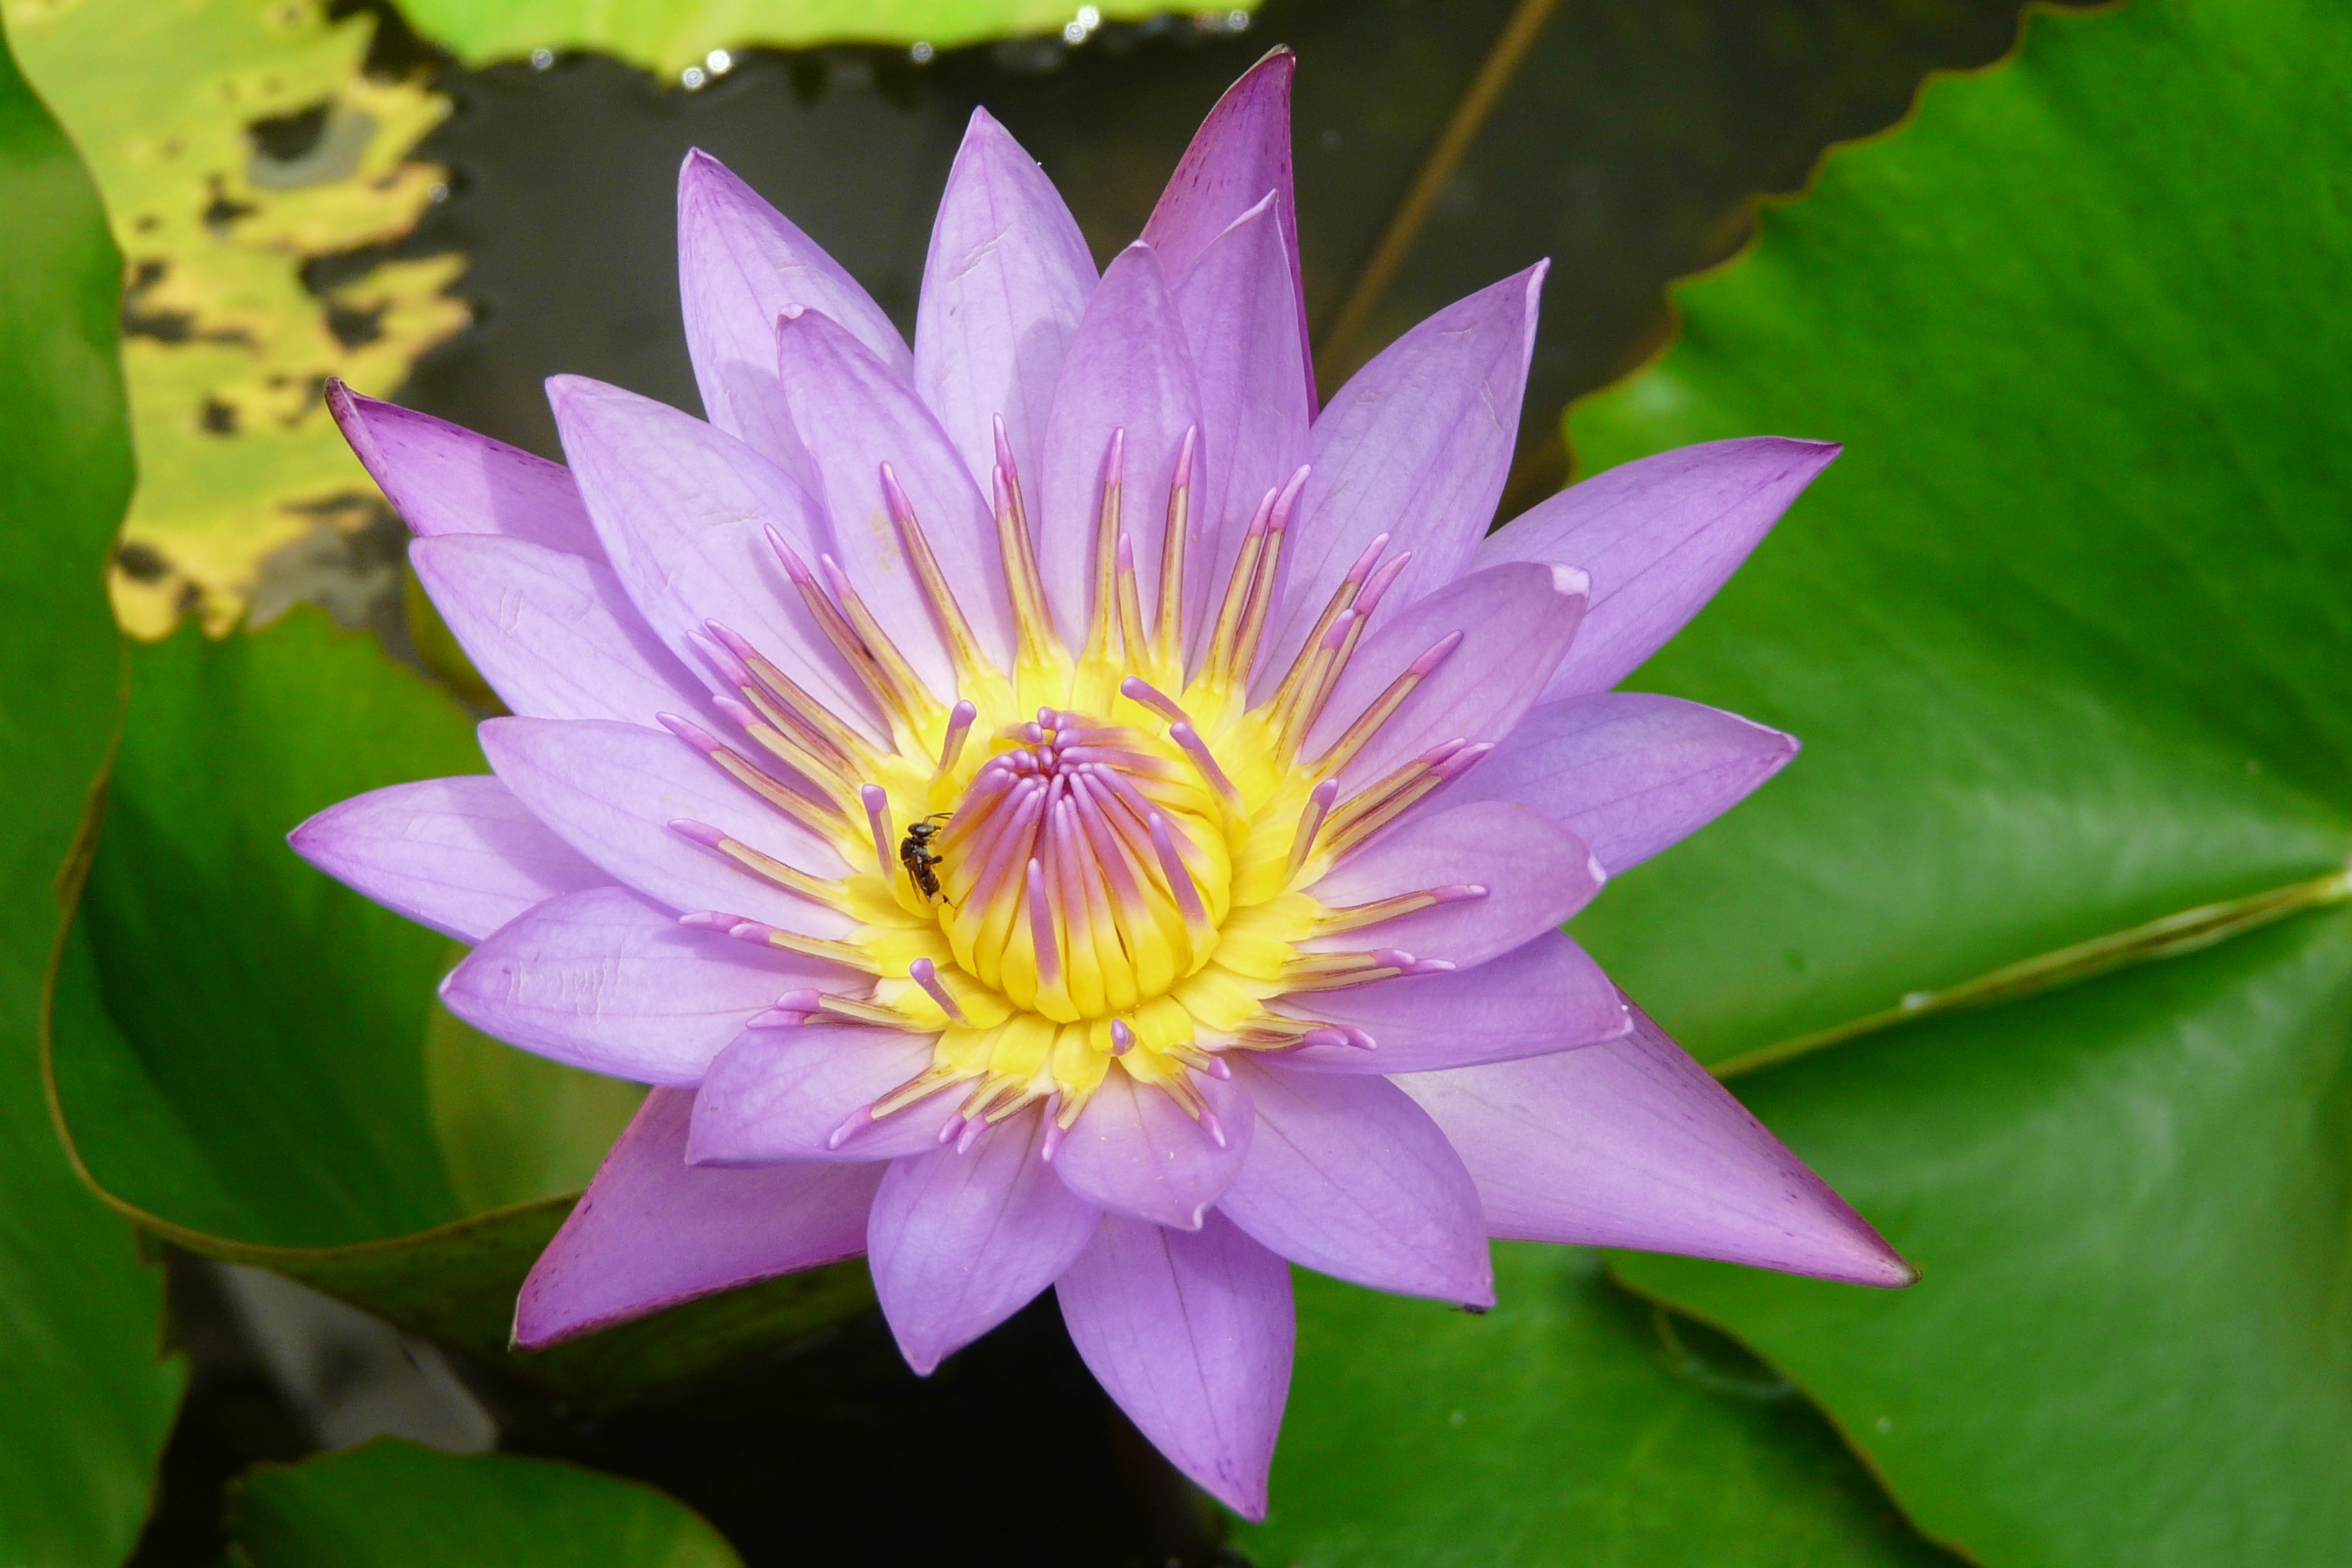
nature, blossom, plant, flower, purple, petal, bloom, insect, botany, yellow, sacred lotus, aquatic plant, flora, water lily, close up, lotus, teichplanze, macro photography, flowering plant, land plant, lotus family